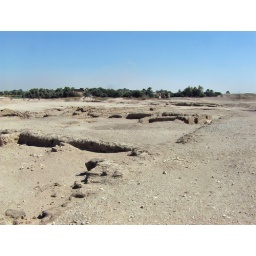
Look over the western ruin field to the French house